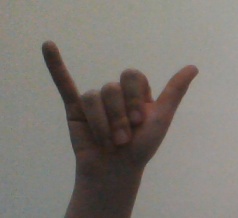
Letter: ya